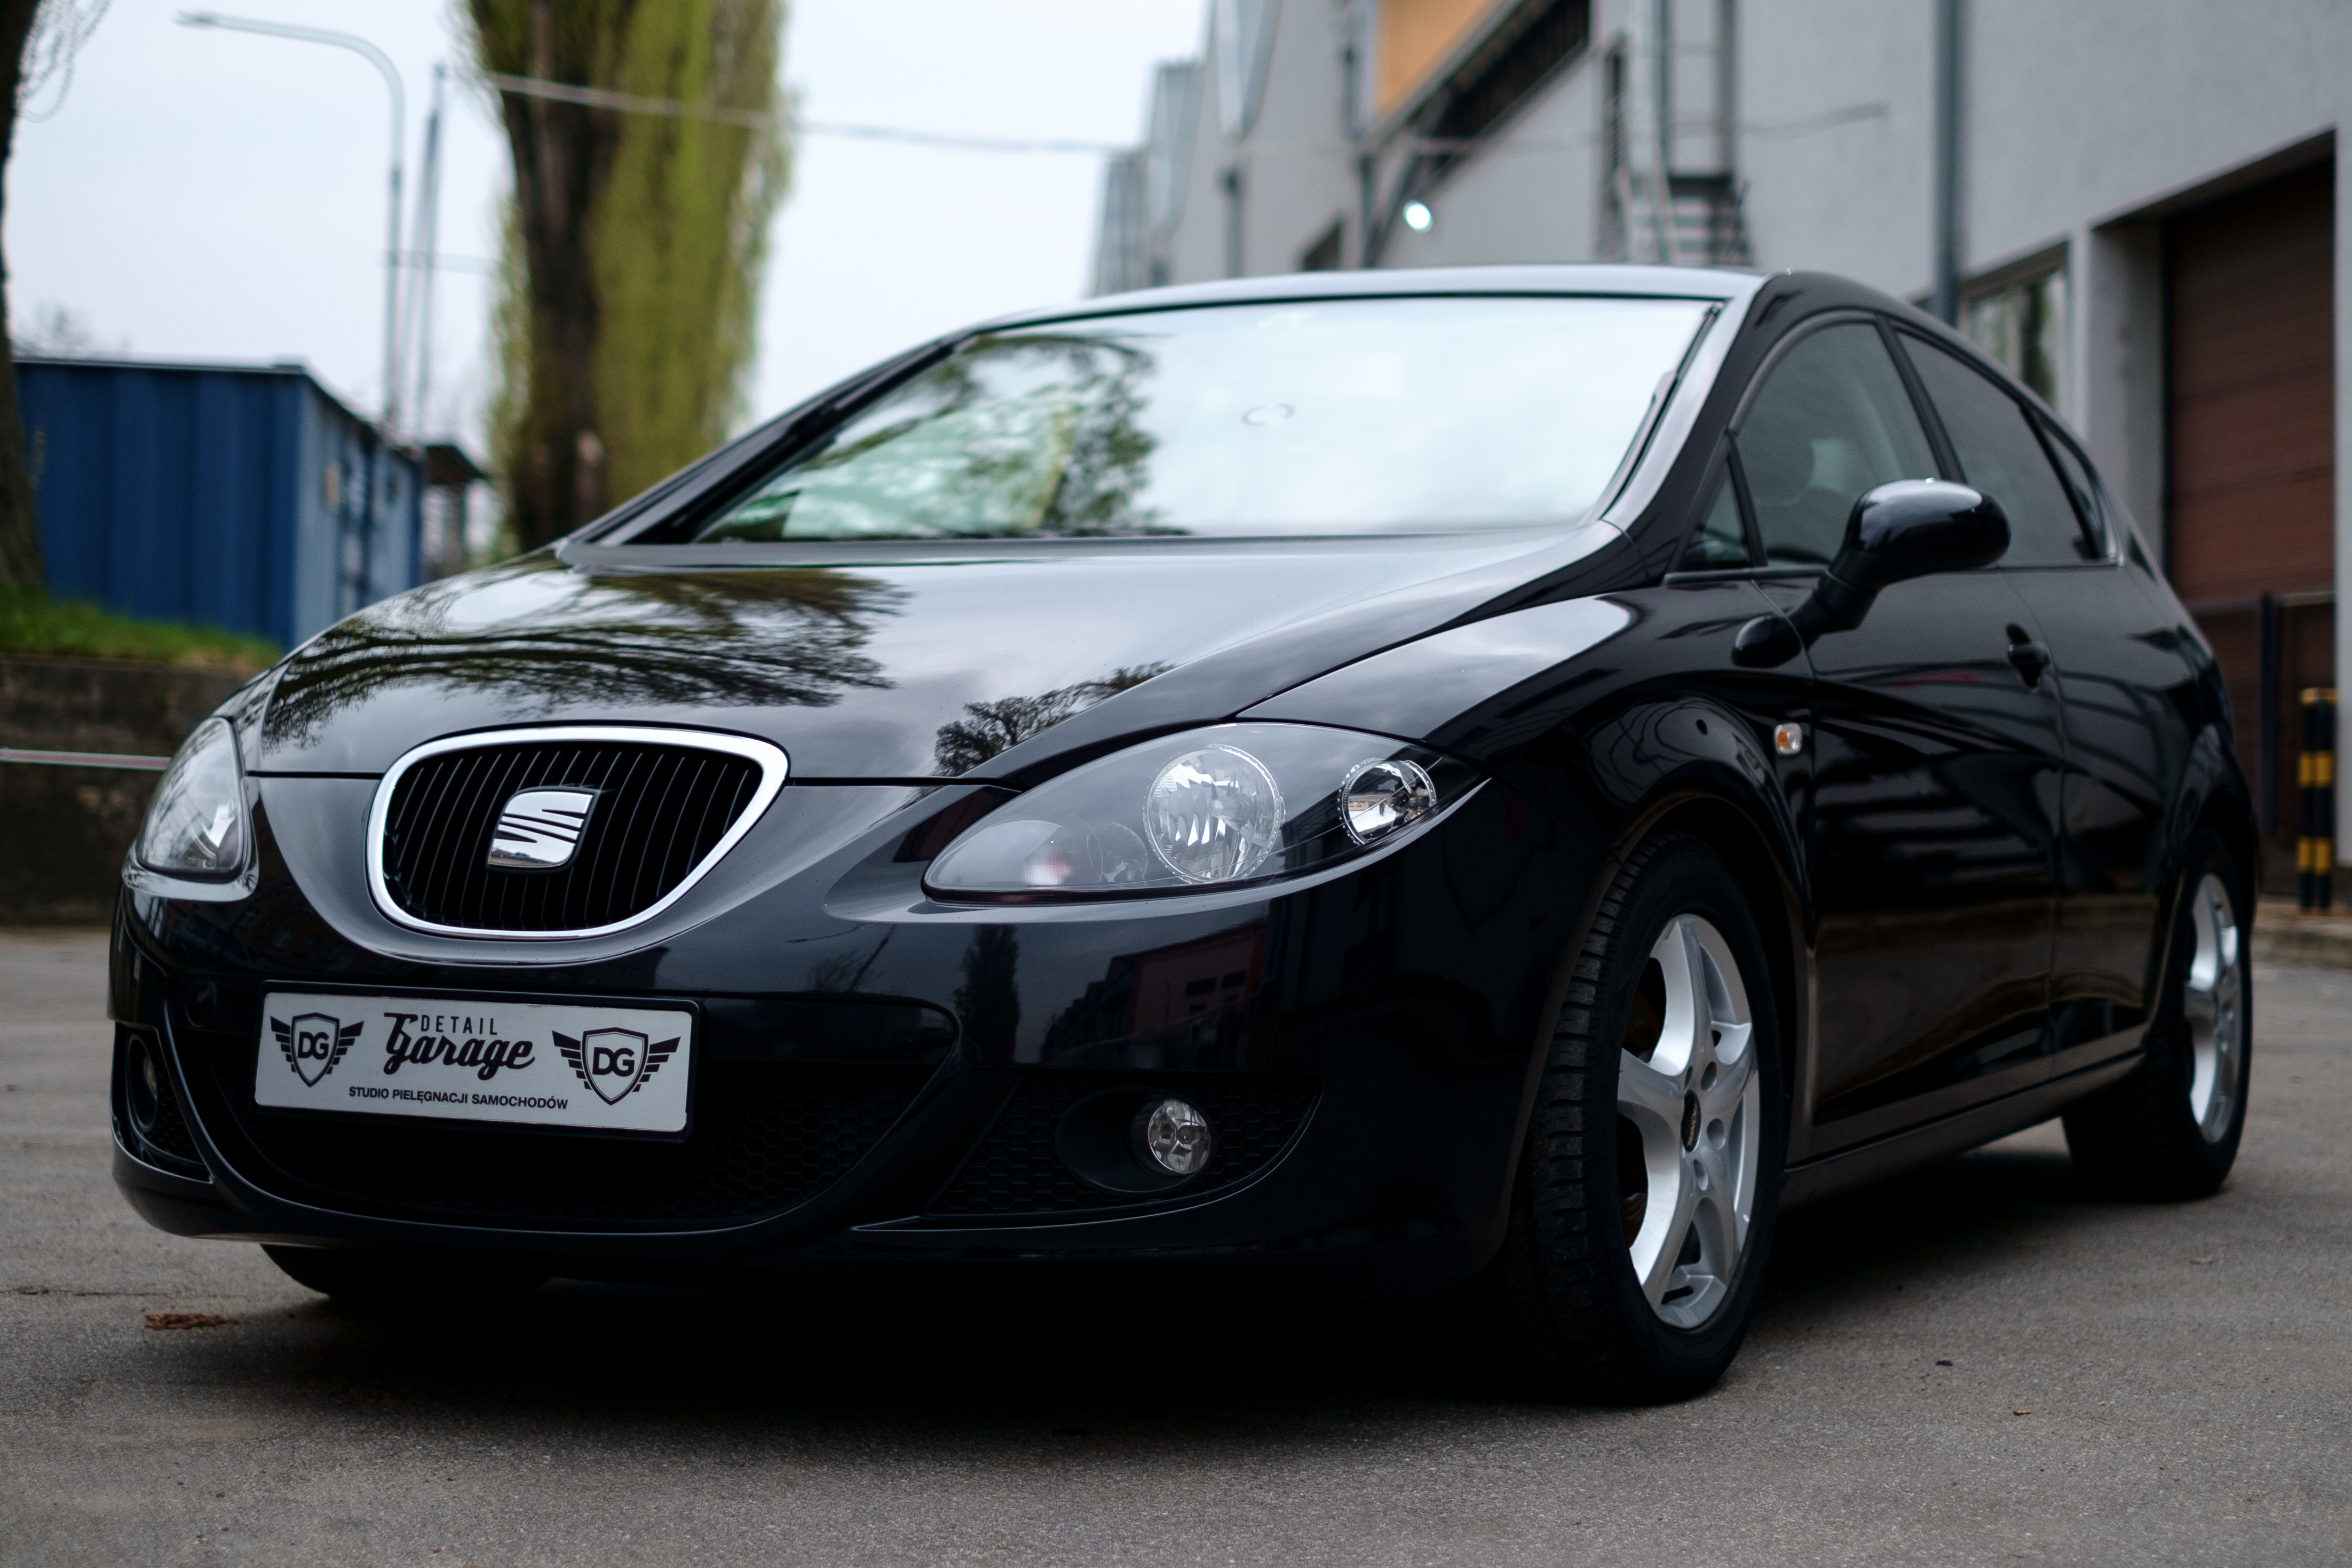
technology, car, automobile, seat, transportation, transport, vehicle, show, metal, auto, business, modern, automotive, hatchback, luxury, design, motor, sedan, new, style, elegant, vechicle, presentation, mechanic, benz, limited, land vehicle, compact car, automotive design, family car, seat altea